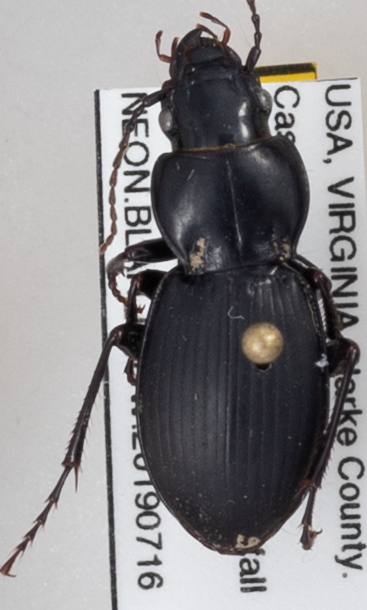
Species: Cyclotrachelus furtivus
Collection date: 2019-07-16
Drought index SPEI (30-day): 0.26
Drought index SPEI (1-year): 2.09
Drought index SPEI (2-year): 2.09